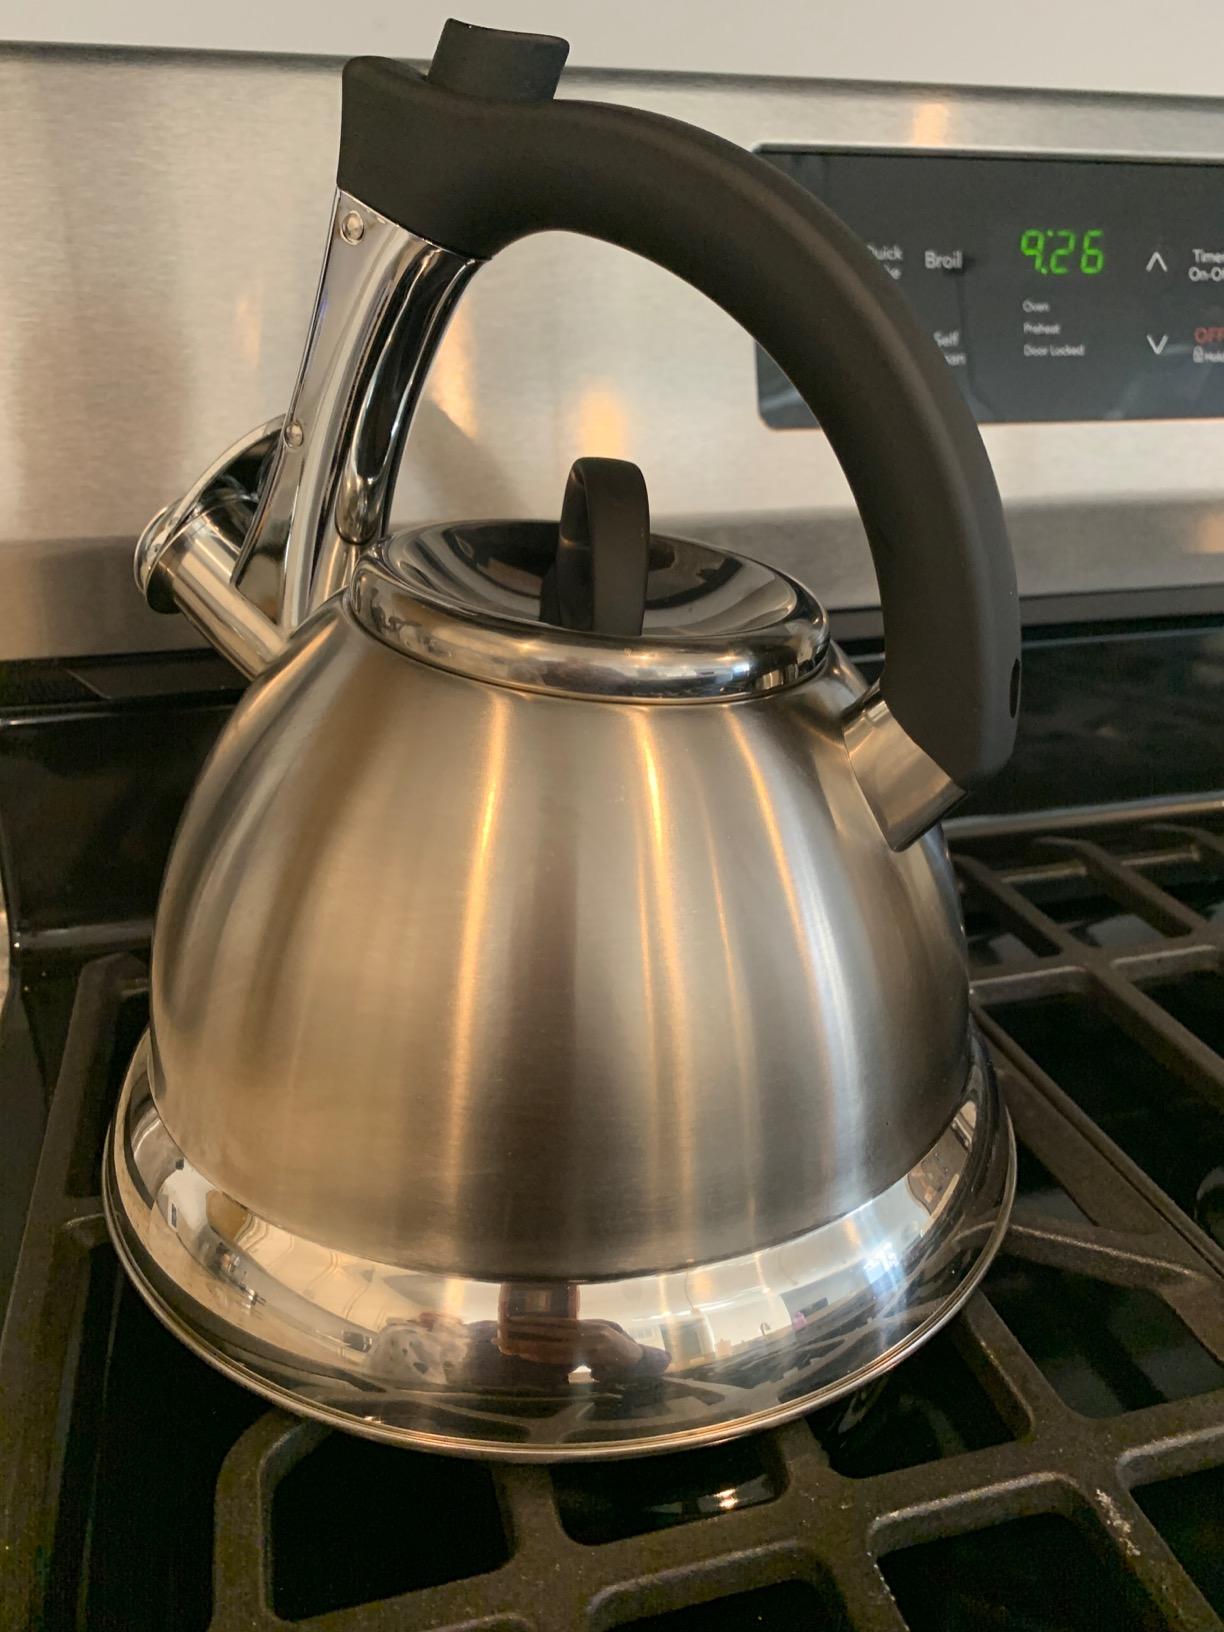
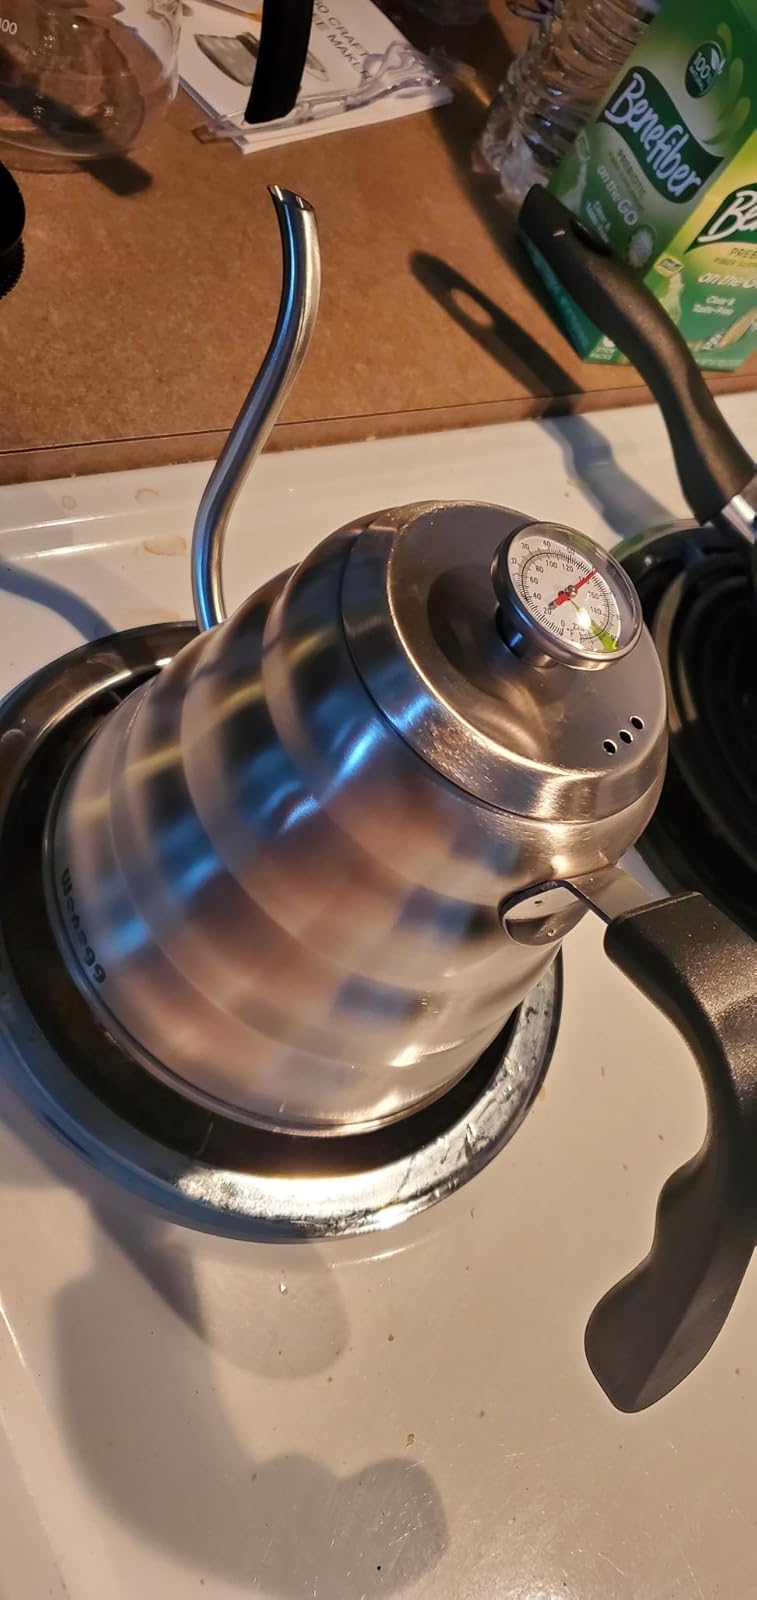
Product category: items_kettle
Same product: no